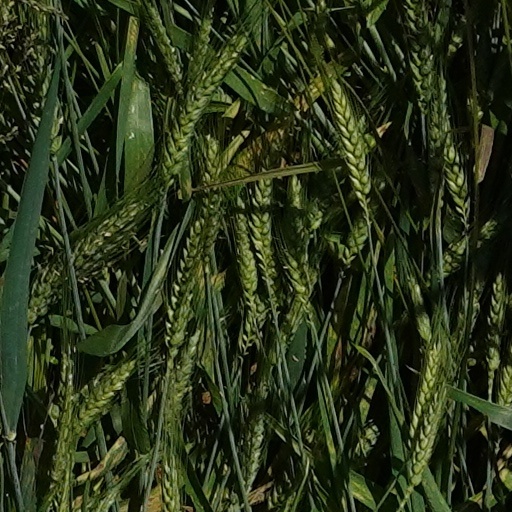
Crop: wheat